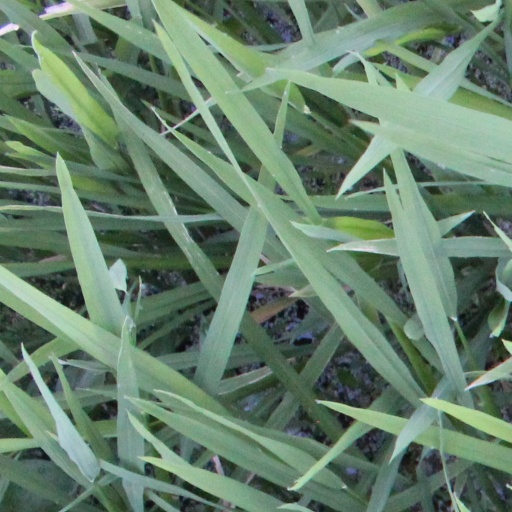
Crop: rice